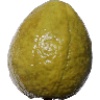
Label: Guava 1